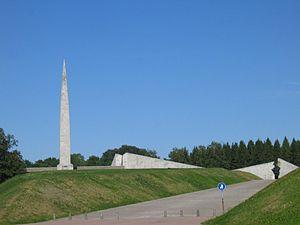
Maarjamäe est un quartier du district de Pirita à Tallinn en Estonie.